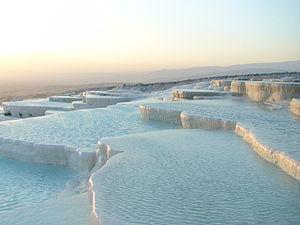
La Turquie possède une très grande variété de destinations telles que des lieux historiques, des zones archéologiques mais aussi de très nombreuses stations balnéaires le long de la mer Méditerranée et de la mer Égée. Les nombreuses cultures que le pays a connues tout au long de son histoire et le climat très favorable donnent un atout majeur à la Turquie dans le tourisme. Plus de 39,2 millions de touristes étrangers ont visité la Turquie en 2013, la Turquie est la 6ᵉ destination mondiale.